Sir Jonathan Trelawny, 2nd Baronet

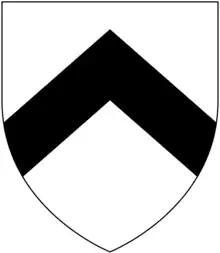
Arms of Trelawny: "Argent, a chevron sable"

Sir Jonathan Trelawny, 2nd Baronet (ca. 1623 – 5 March 1681), of Trelawny in the parish of Pelynt in Cornwall, England, was a Cornish Member of Parliament.